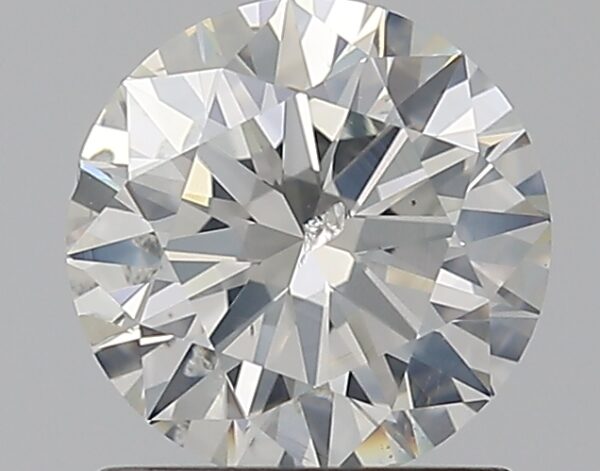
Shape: round
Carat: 1.01
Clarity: SI2
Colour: I
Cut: EX
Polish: EX
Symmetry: EX
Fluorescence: N
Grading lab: IGI
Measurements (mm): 6.44 x 6.4 x 3.93